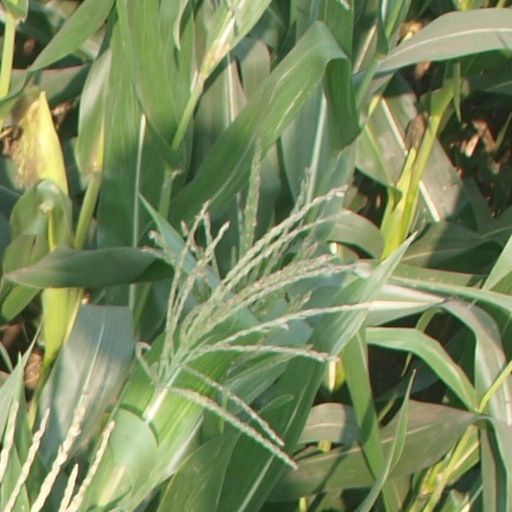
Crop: maize; corn